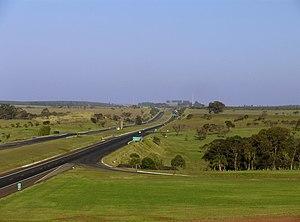
La rodovia Castelo Branco ou Via Catelo Branco est une autoroute de l'État de São Paulo au Brésil codifiée SP-280.